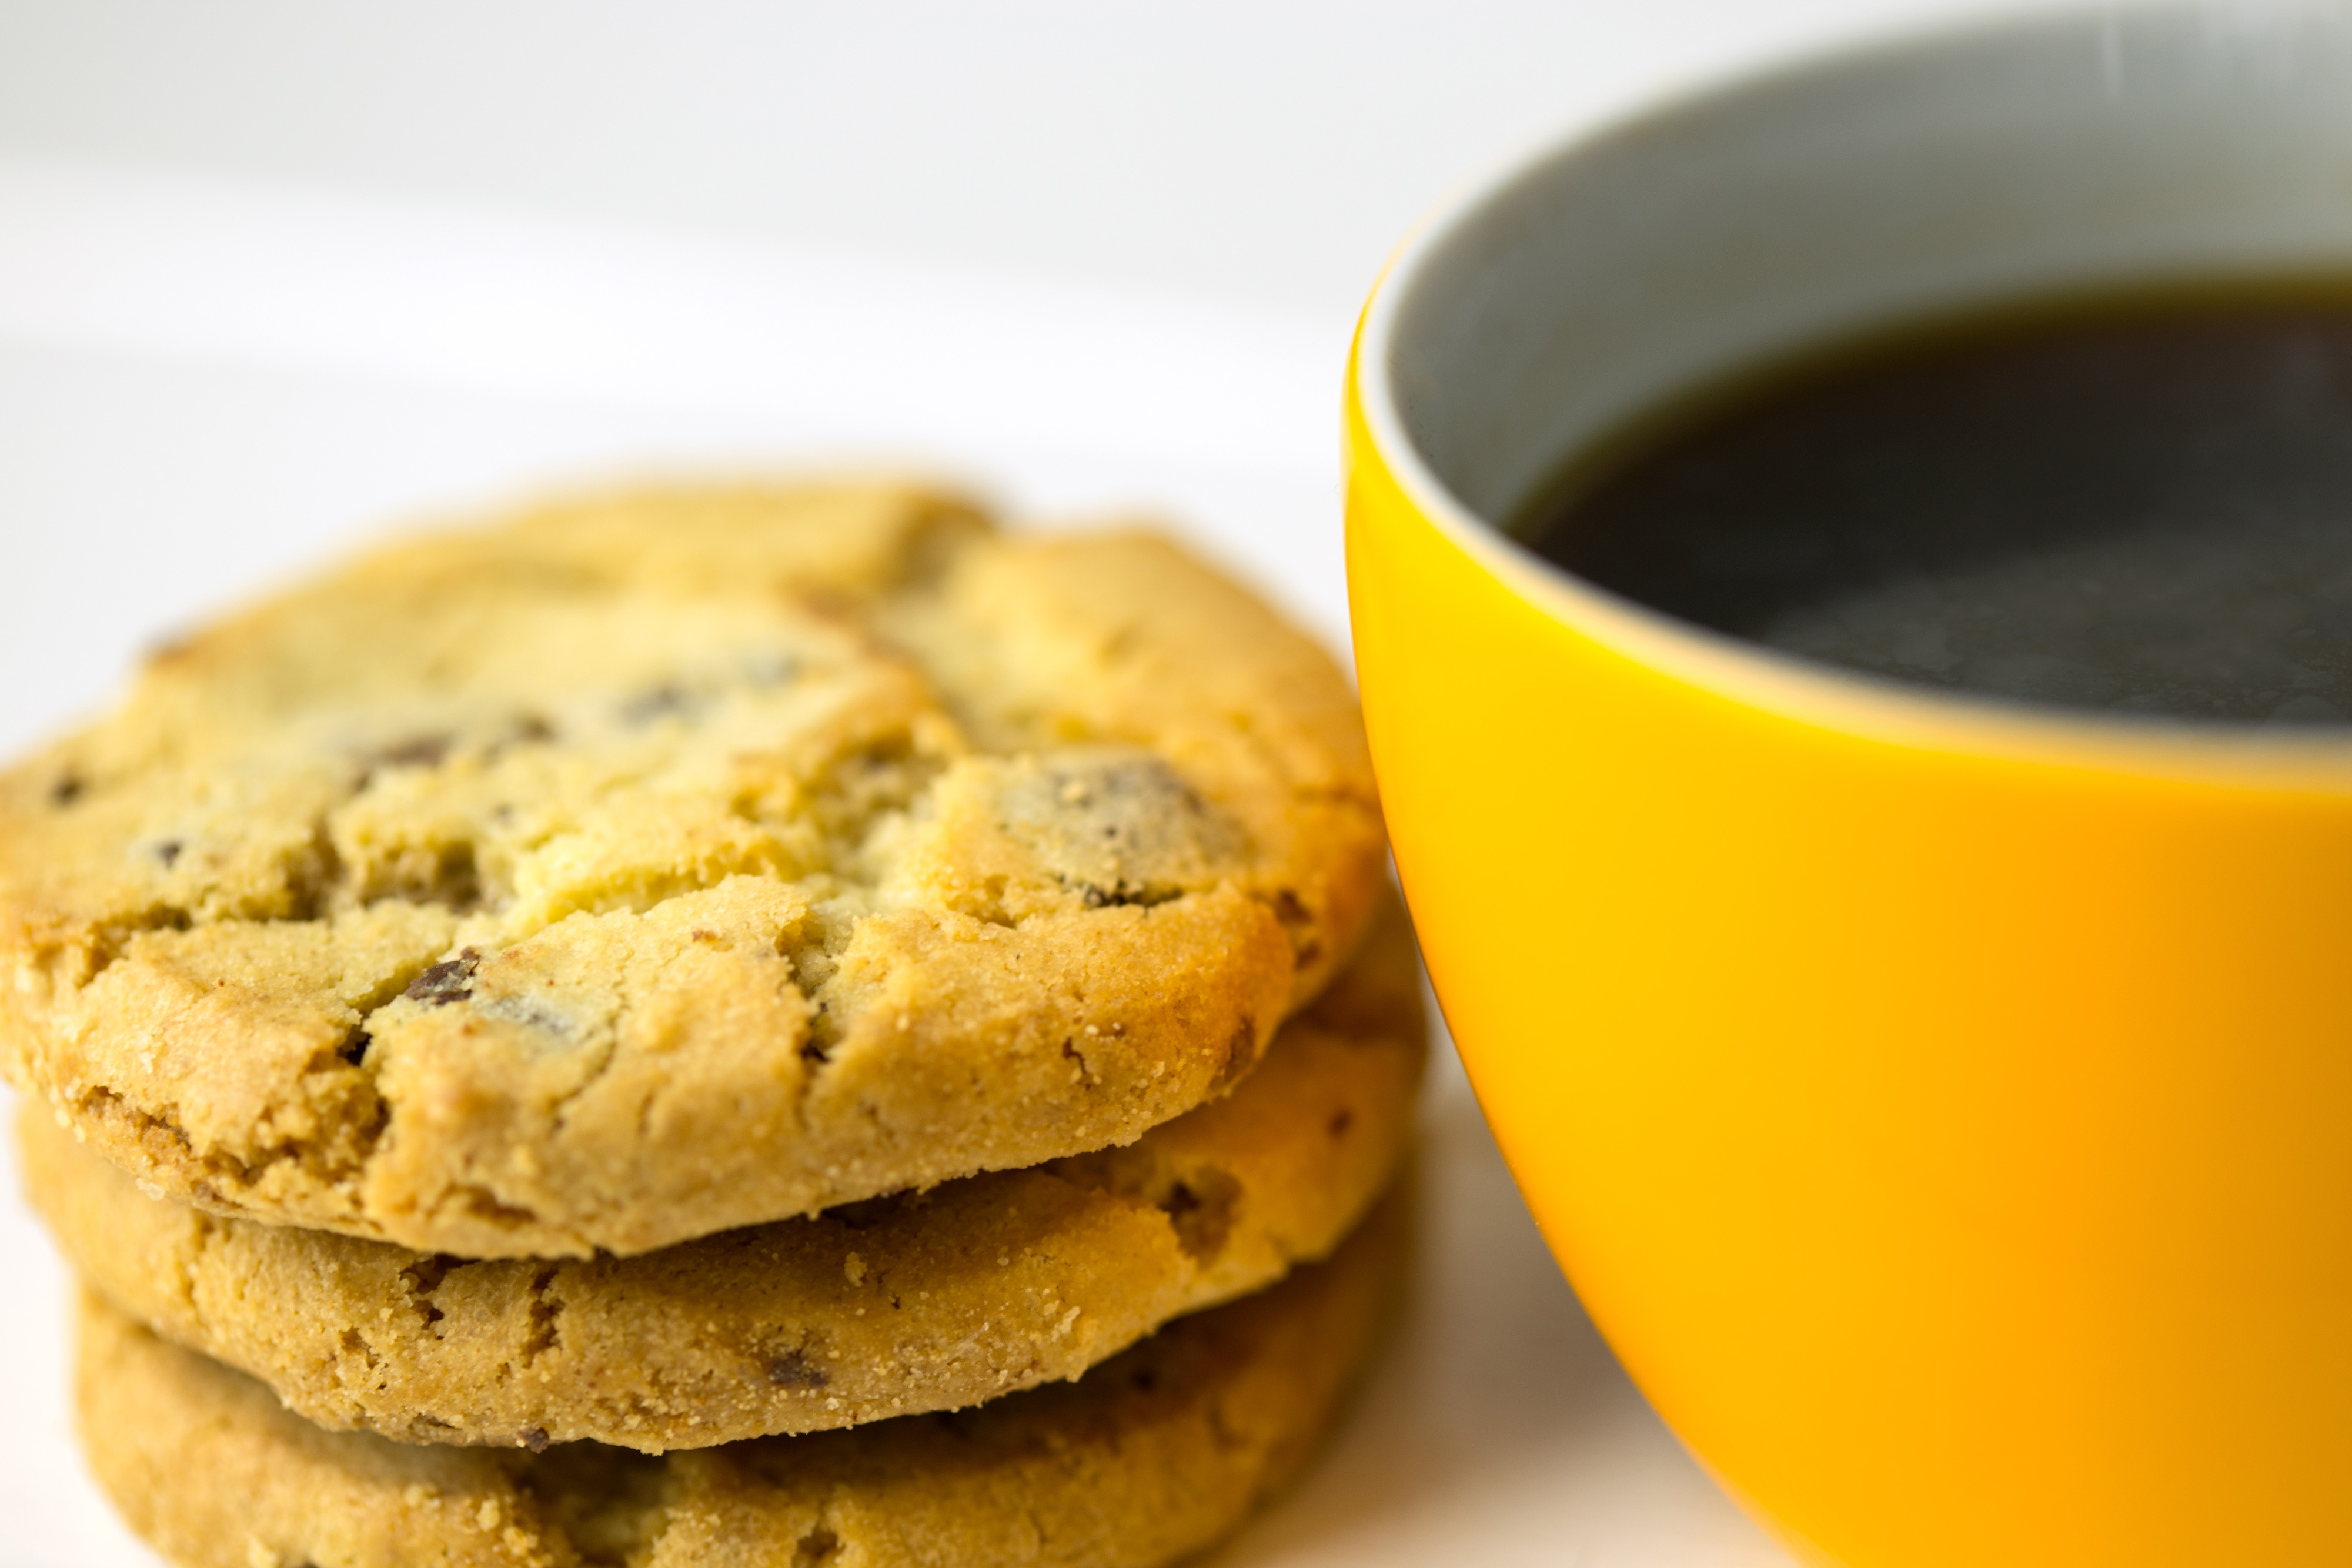
food, cookies and crackers, dish, chocolate chip cookie, snack, cuisine, biscuit, peanut butter cookie, cookie, ingredient, baked goods, dessert, baking, finger food, anzac biscuit, gluten, oatmeal raisin cookies, chocolate chip, produce, cup, recipe, drink